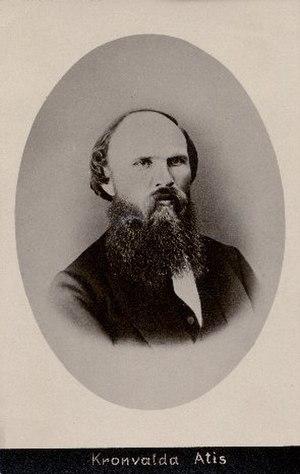
Photo de l'écrivain letton Atis Kronvalds fait en 1870 par un inconnu. Portrait 13,5 x 8,5 cm.
Atis Kronvalds ou Kronvaldu Atis est un écrivain, linguiste et enseignant letton.